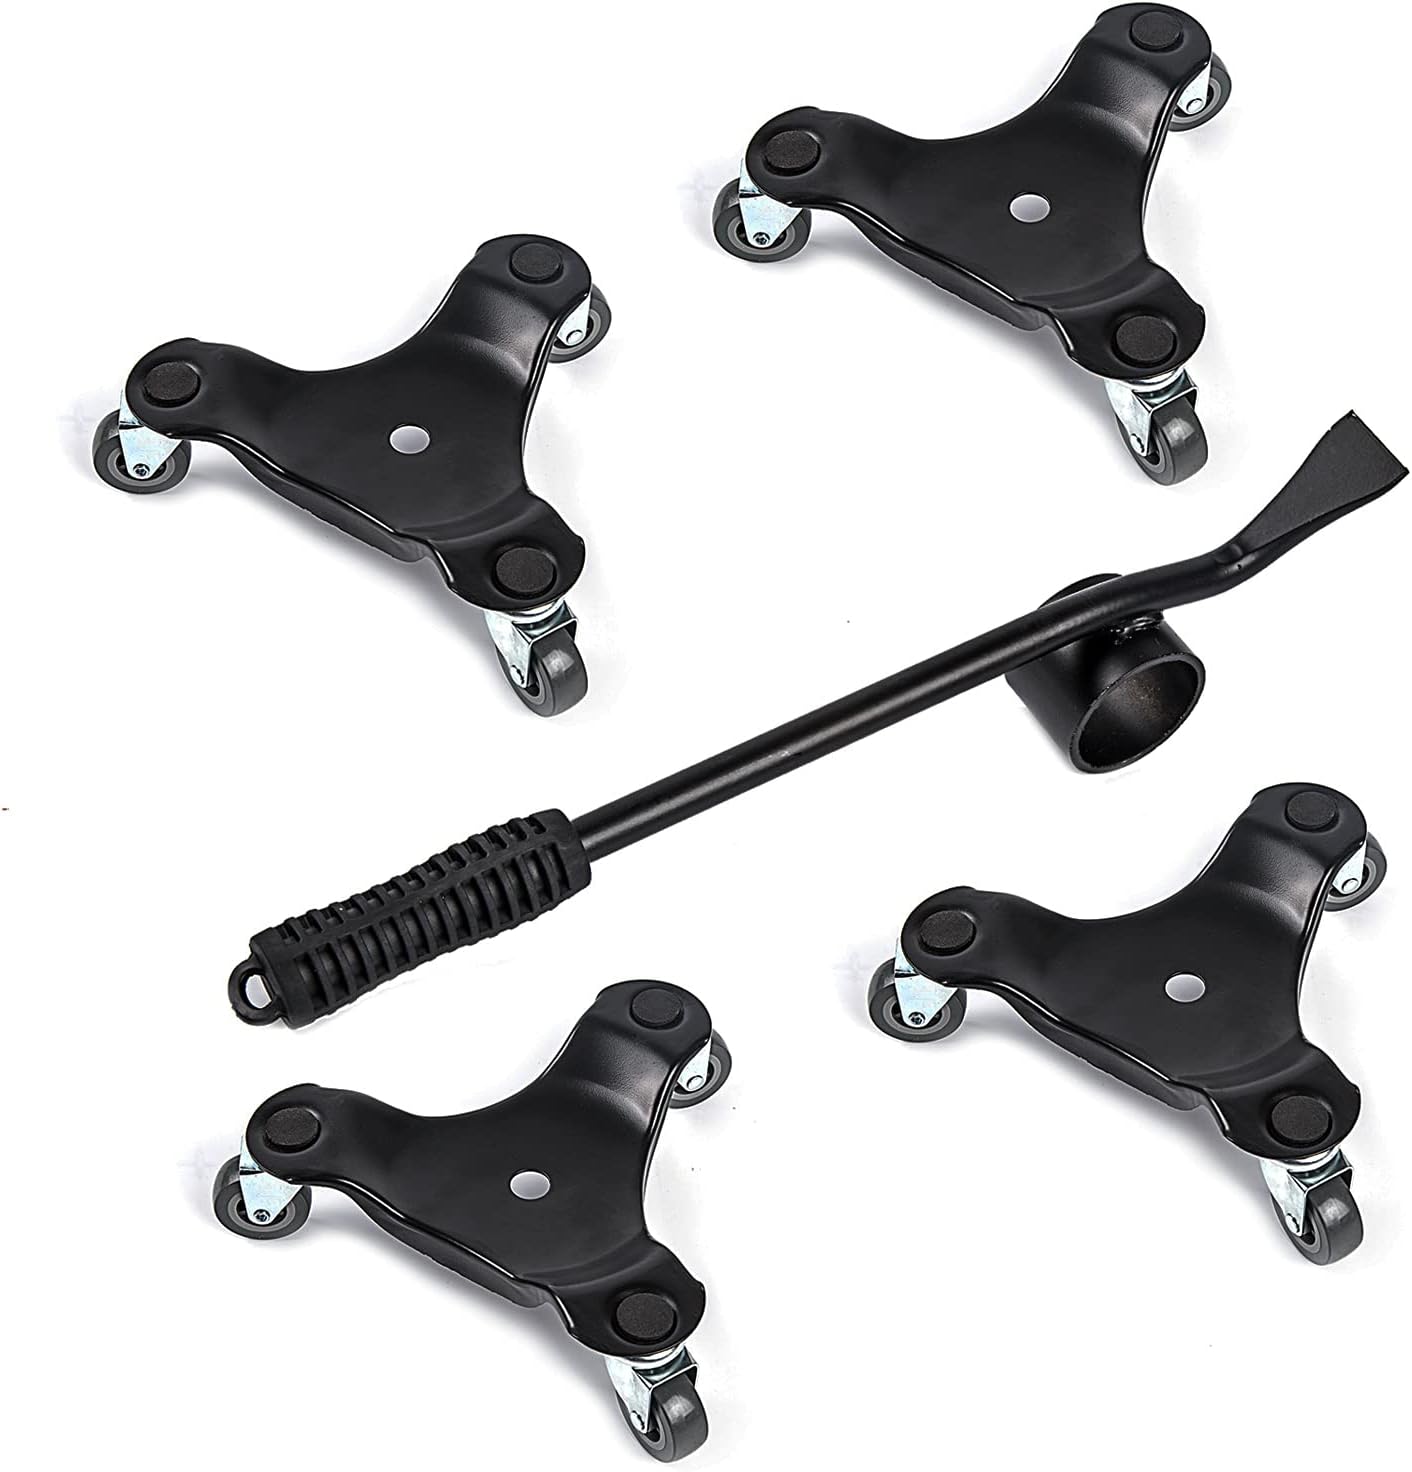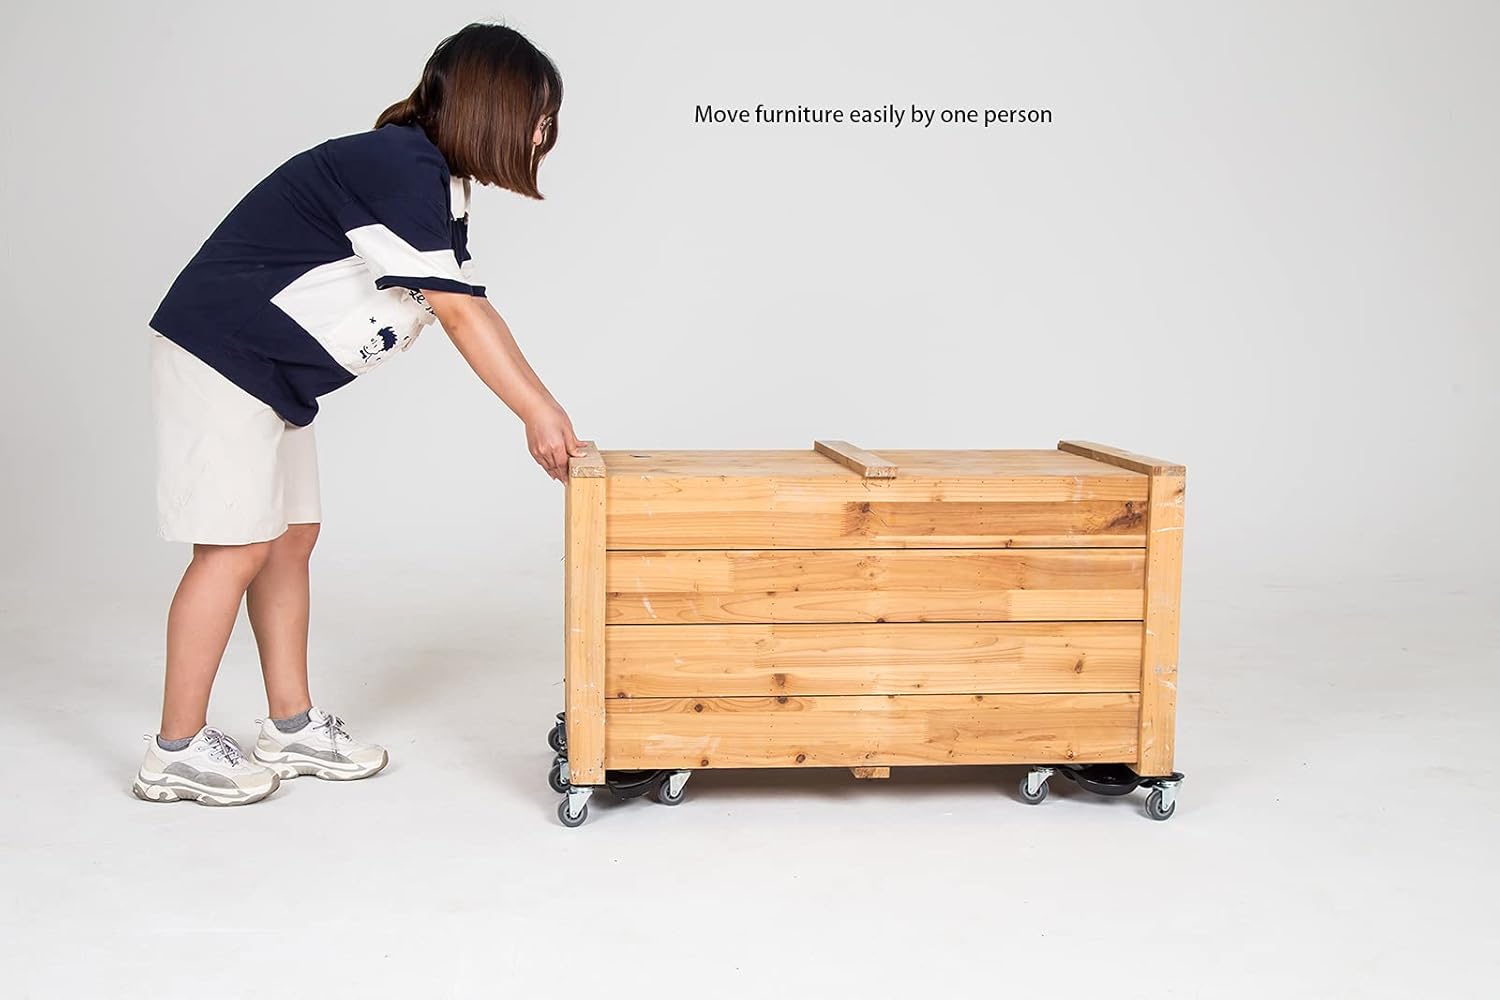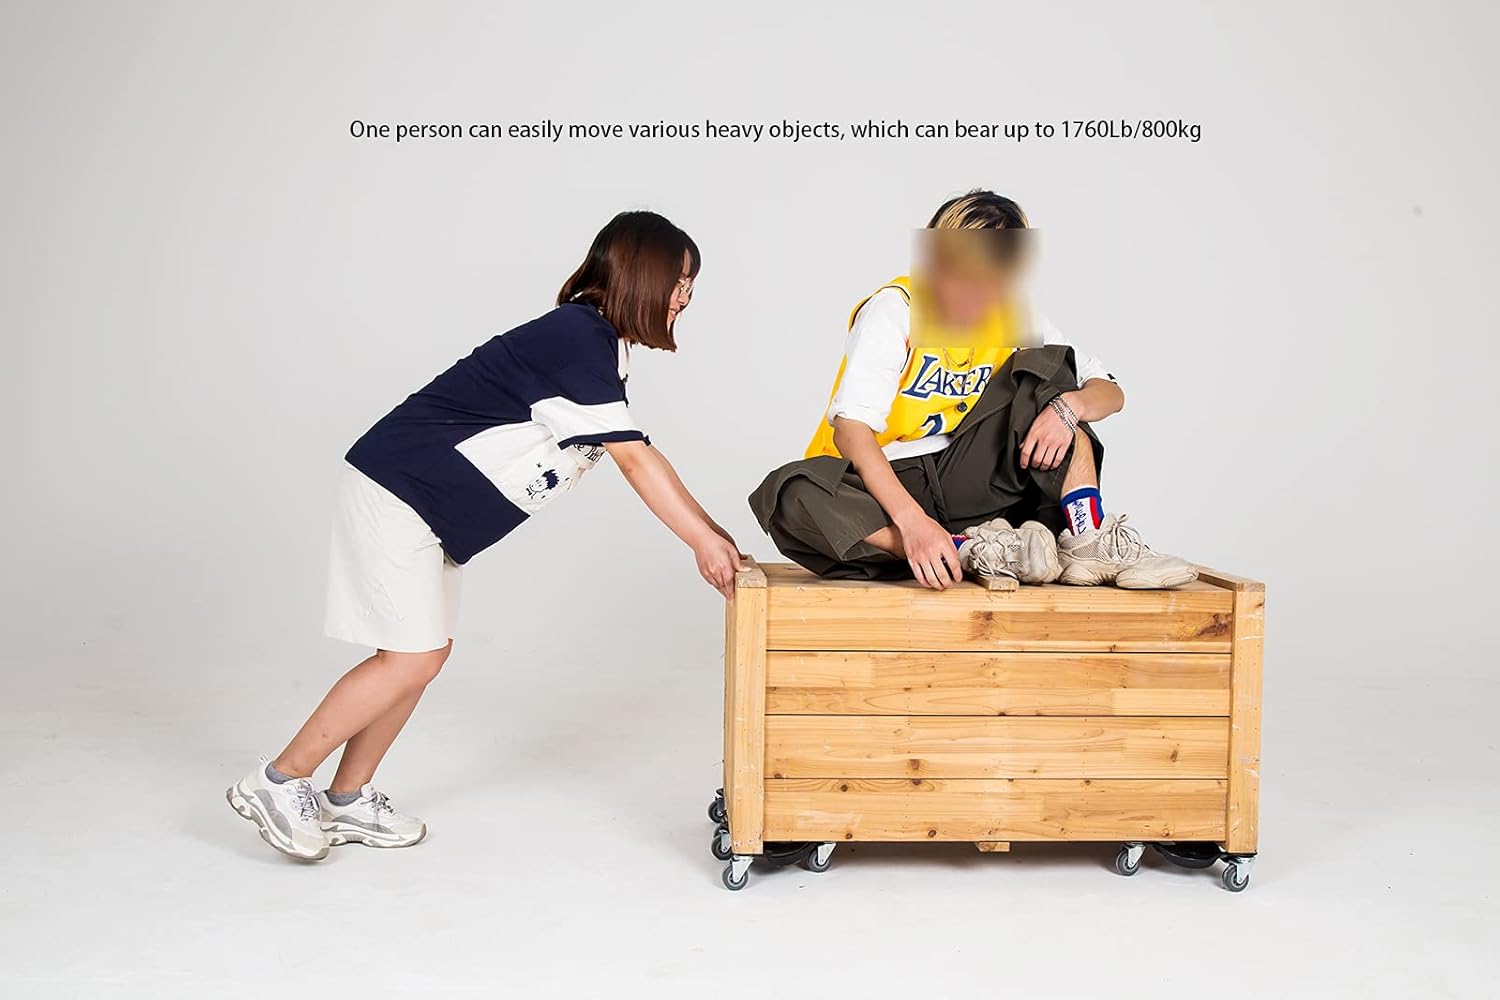
Heavy Furniture Lifter & 4 Pcs Furniture Dolly Kit,Furniture Mover,400 lbs Load Capacity Each Pack, Dolly for Moving Furniture & Appliances
Category: Amazon Home
Product Details Material: ABS + Steel Material: ABS + Steel Pad Slider Size: 9.65x2.95inch Pad Slider Size: 9.65x2.95inch Crowbar Length: 13.7inch Crowbar Length: 13.7inch Quantity: 5pcs/Set Quantity: 5pcs/Set Kit Max Load Capability: 800KG/1760Lbs Kit Max Load Capability: 800KG/1760Lbs Furniture Lifter Max Total Load Capability: 200KG/440Lbs Furniture Lifter Max Total Load Capability: 200KG/440Lbs Fit for any application: Cabniet, Sofa, Bed, Bookcase, Refrigerator, Washer,Dryer and so on Fit for any application: Cabniet, Sofa, Bed, Bookcase, Refrigerator, Washer,Dryer and so on Package Include 1x Furniture Crowbar 1x Furniture Crowbar 4 x Furniture moving pad slier 4 x Furniture moving pad slier Warmly Reminder Please place the mover in the center of the furniture so that it bears equal weight. Please place the mover in the center of the furniture so that it bears equal weight. If you move a heay plane object, please use three supports of pad slider to hold the item. If you move a heay plane object, please use three supports of pad slider to hold the item. If it has the support of object, please place this support in the central of pad slider. If it has the support of object, please place this support in the central of pad slider. The steps to use it Put the furniture lifter under the furniture and lift it up. Put the furniture lifter under the furniture and lift it up. Put the 4 pcs mover pad sliders under your furniture. Put the 4 pcs mover pad sliders under your furniture. Remove the furniture lifter and let your furniture moved by 4 mover pad sliders. Remove the furniture lifter and let your furniture moved by 4 mover pad sliders. After Sale Service We take responsibility for every item we sell on Amazon. If you receive wrong item or defective one, please do not hesitate to contact us and we will make effort to help you. We take responsibility for every item we sell on Amazon. If you receive wrong item or defective one, please do not hesitate to contact us and we will make effort to help you.
Features: 400 lbs Load Capacity: Unique dolly design works great when moving heavy furniture. | Sturdy Steel Construction: Solid stamped steel construction provides top of the line durability. Steel body composition with just the right engineered lines to maintain rigidity under load. | A Wise Choice: Most of the time, it is more difficult for one person or two people to move a piece of medium-to-large furniture. Not enough energy? The edges and corners of the furniture hurt your hands? Now you have the opportunity to choose this furniture lifter and roller set. With it, you can easily slide furniture from one place to another, and rearrange your home or office, so simple. | How To Use: This furniture lifter and moving tool combination includes a lifting device and 4 pulleys. First, insert the lifting equipment into the bottom of the furniture. It uses the principle of leverage. You can easily lift one side of the furniture with a small amount of effort; then put the pulley under the foot of the furniture. When all 4 feet of the furniture have pulleys, you can easily move them to new positions. Even one person can easily cope. | Suitable For All Furniture: Its maximum total load capacity is 1760 lbs/800kg. The furniture moving tool is suitable for heavy furniture and household appliances in the house, and even small machinery. Use them for your bed, sofa, coffee table, bedside table, stone bench, cabinet, refrigerator, dryer, washing machine, bookcase, piano table and more.